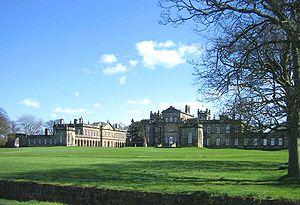
Delaval est le patronyme d'une famille aristocratique du Northumberland en Angleterre, porté du XIᵉ siècle jusqu'au XIXᵉ siècle. Leur possession principale était le manoir de Seaton Delaval. Le XVIIIᵉ siècle pour les Delaval est remarquable pour leur style de vie coloré, pour la magnificence du Seaton Delaval Hall et pour le développement du petit port de Seaton Sluice et la mine d'Old Hartley.
Rhoda Delaval Astley est une aristocrate et artiste anglaise. Elle est mariée à Edward Astley, avec qui elle a une fille et trois fils. Lady Astley a étudié la peinture avec Arthur Pond, qui a peint son portrait. Seaton Delaval Hall est passé de la famille Delaval à la famille Astley par le biais de ses descendants.